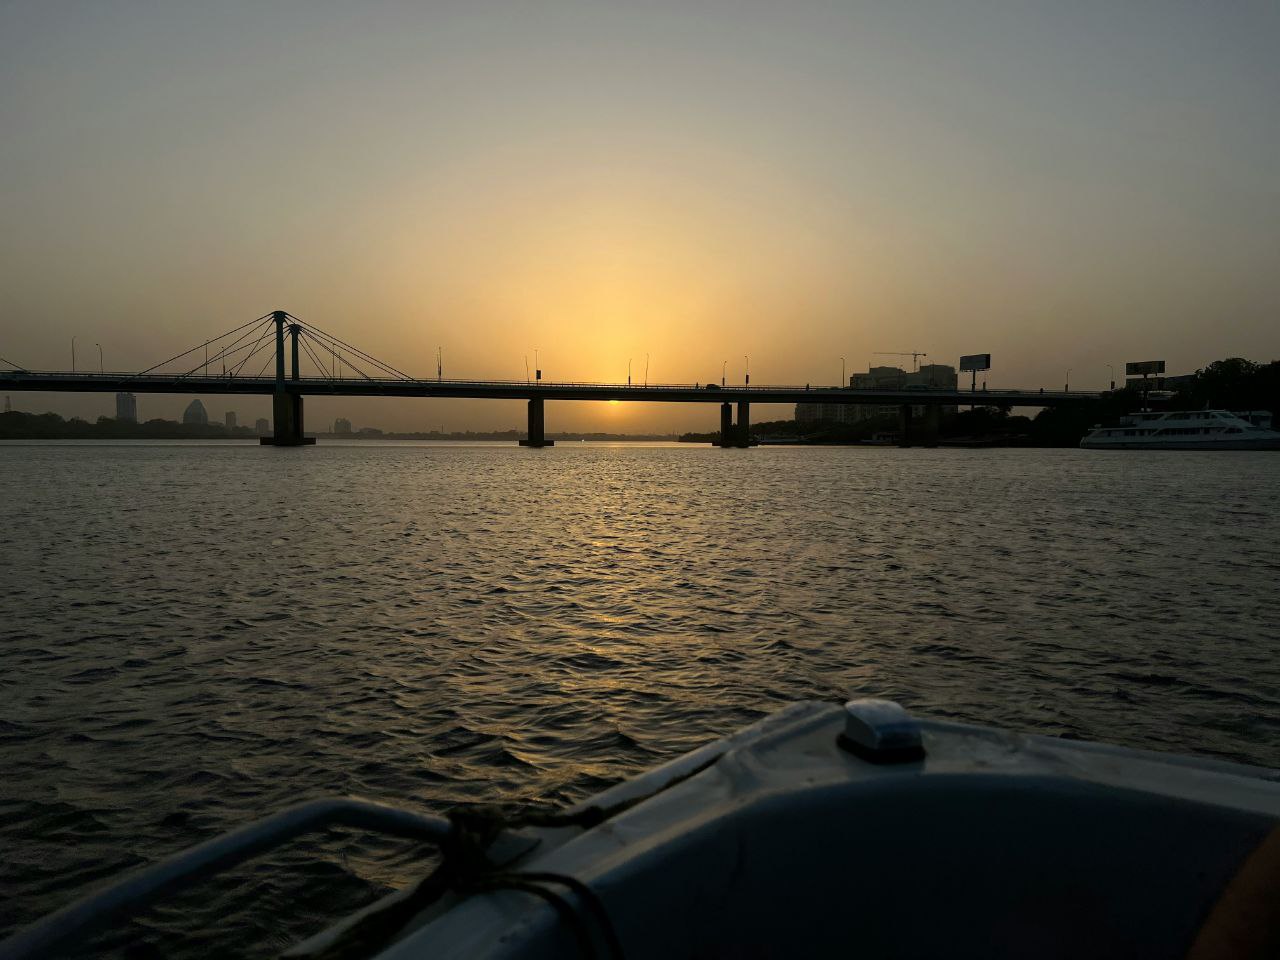
الوصف بالفصحى: قارب في البحر وأمامه جسر معلق فوق المياه، وذلك في وقت غروب الشمس
الوصف بالعامية السودانية: مركب في البحر وقدامه كبري معلقنو فوق البحر في وقت غروب الشمس
التصنيف: Nature & Landscape